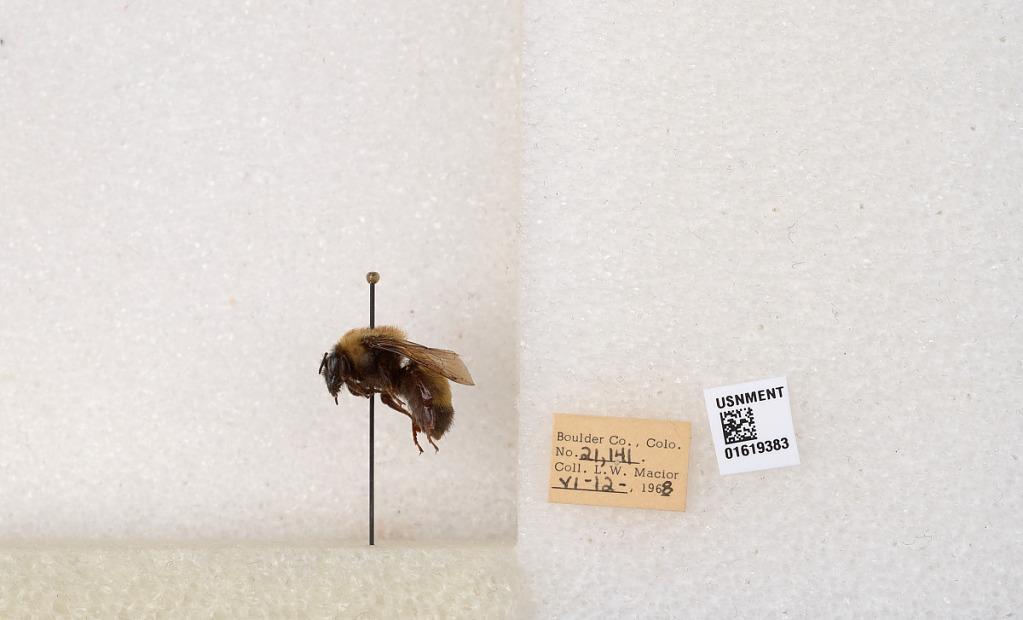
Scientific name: Bombus (Bombus) nevadensis Cresson